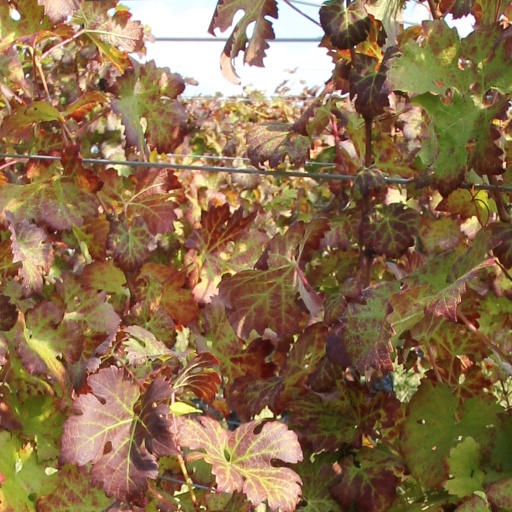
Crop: grape